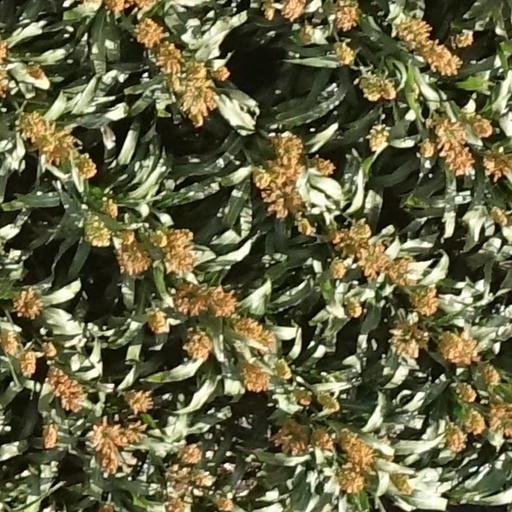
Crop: sorghum